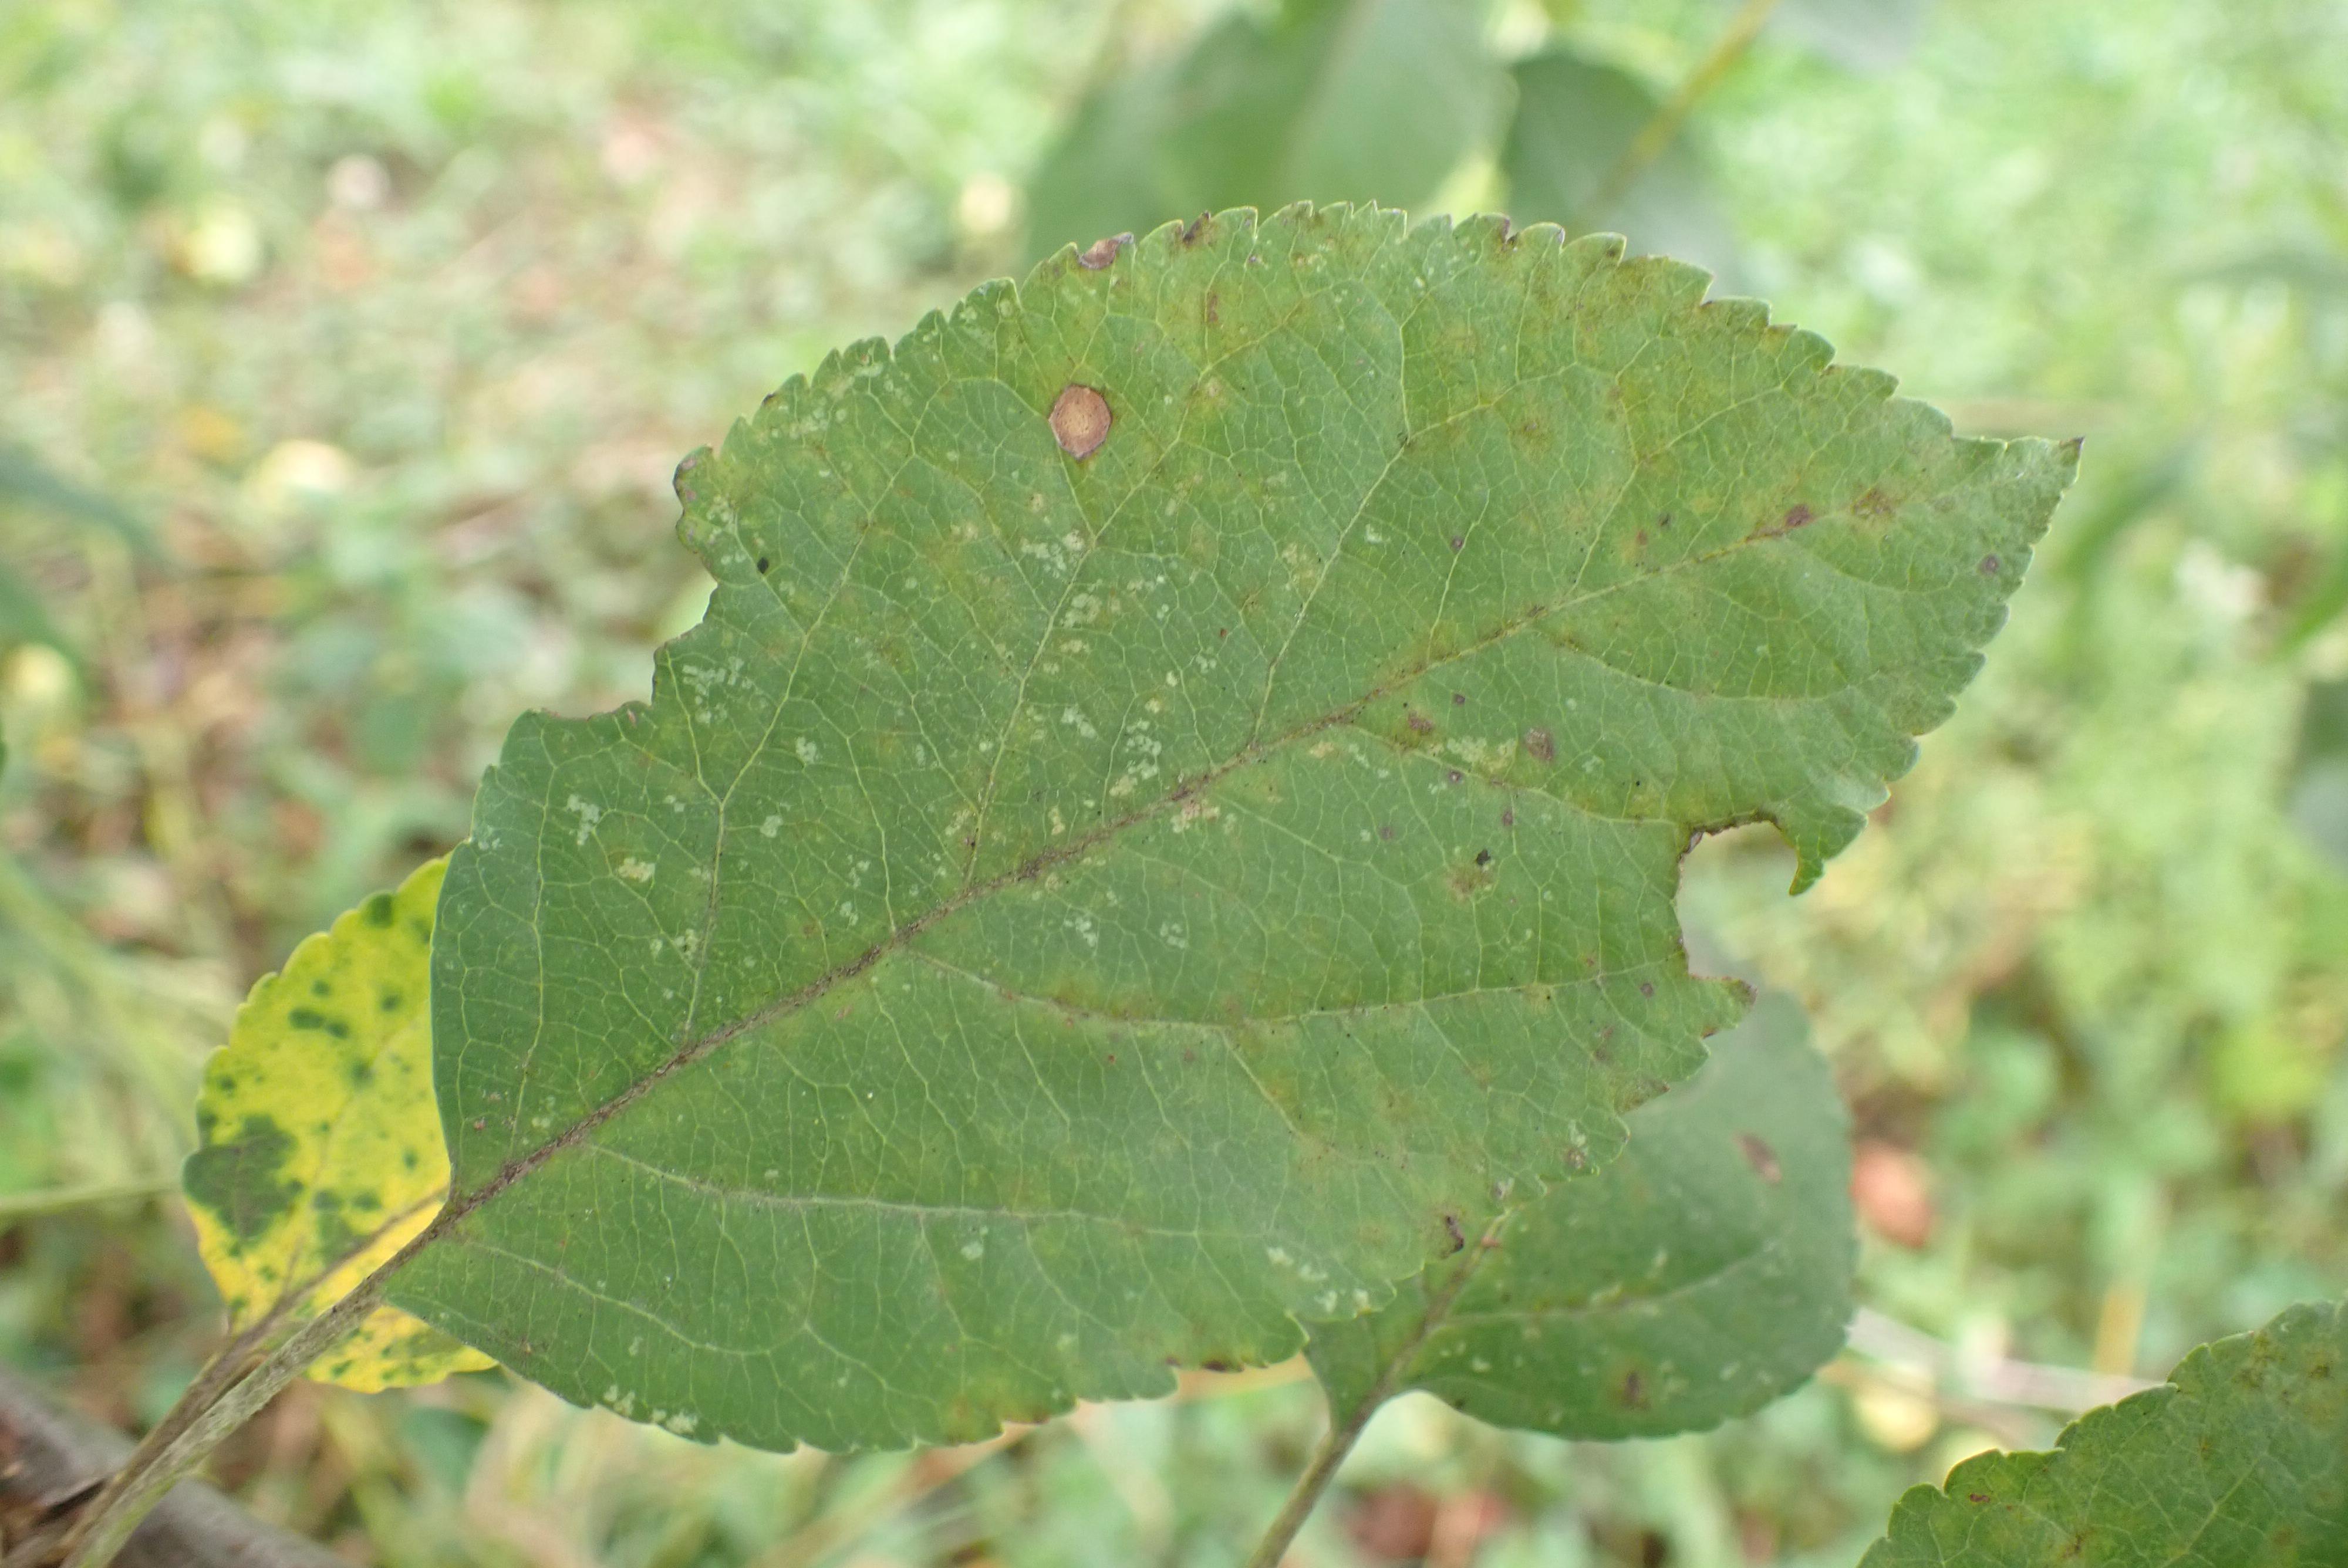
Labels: scab, frog_eye_leaf_spot, complex